Cactus Pryor

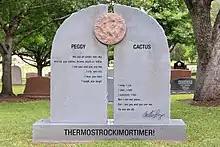
The back side of Cactus Pryor's grave marker in the Texas State Cemetery

Pryor had for several years, been a radio spokesman for the Austin-based Tex-Mex restaurant chain Serrano's. In these ads, he is often called "Nopalito," which loosely means little cactus, after the Spanish word nopal. His broadcasting sign-off consisted of a nonsense word, "thermostrockimortimer," the meaning of which (if any) was never made public. Cactus stated that, "The phrase is in the Bible; if you don't find it, keep reading." "Thermostrockimortimer!" appears on the shared headstone of Cactus Pryor and his wife Peggy in the Texas State Cemetery in Austin.